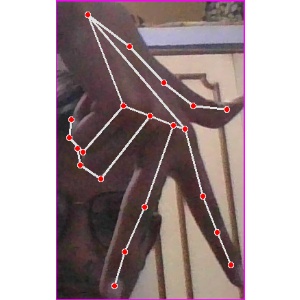
अक्षर: ग